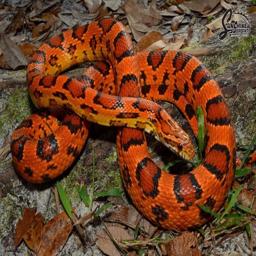
Animal: snakes